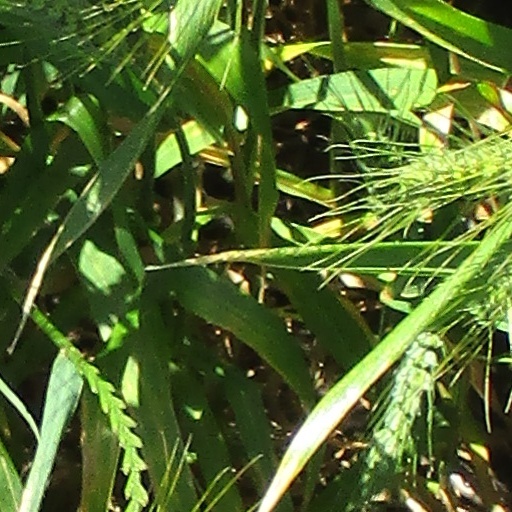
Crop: wheat